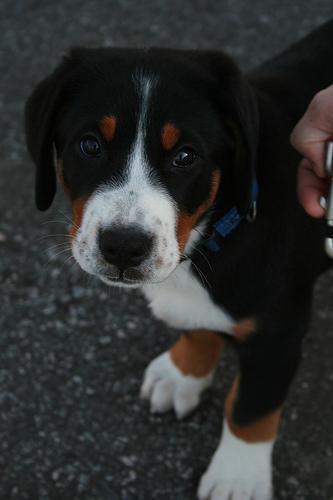
Greater_Swiss_Mountain_dog